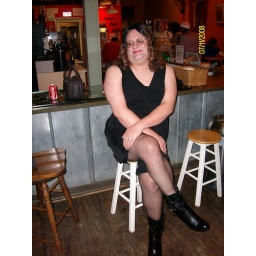
in a little black dress